Excelsior Super X

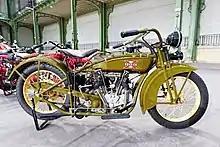
Excelsior 750 cm3 Super-X

The Excelsior Super X was a motorcycle manufactured by the Excelsior Motor Manufacturing & Supply Company from 1925 to 1931. It was the most famous Excelsior motorcycle manufactured by that company and was the first American forty-five cubic inch motorcycle.